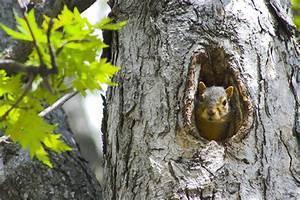
squirrel